A-un (manga)

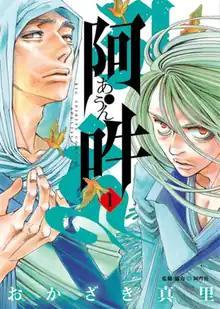
First volume cover

is a Japanese manga series written and illustrated by Mari Okazaki. The series is set in the Heian period and follows two prominent Buddhist monks: